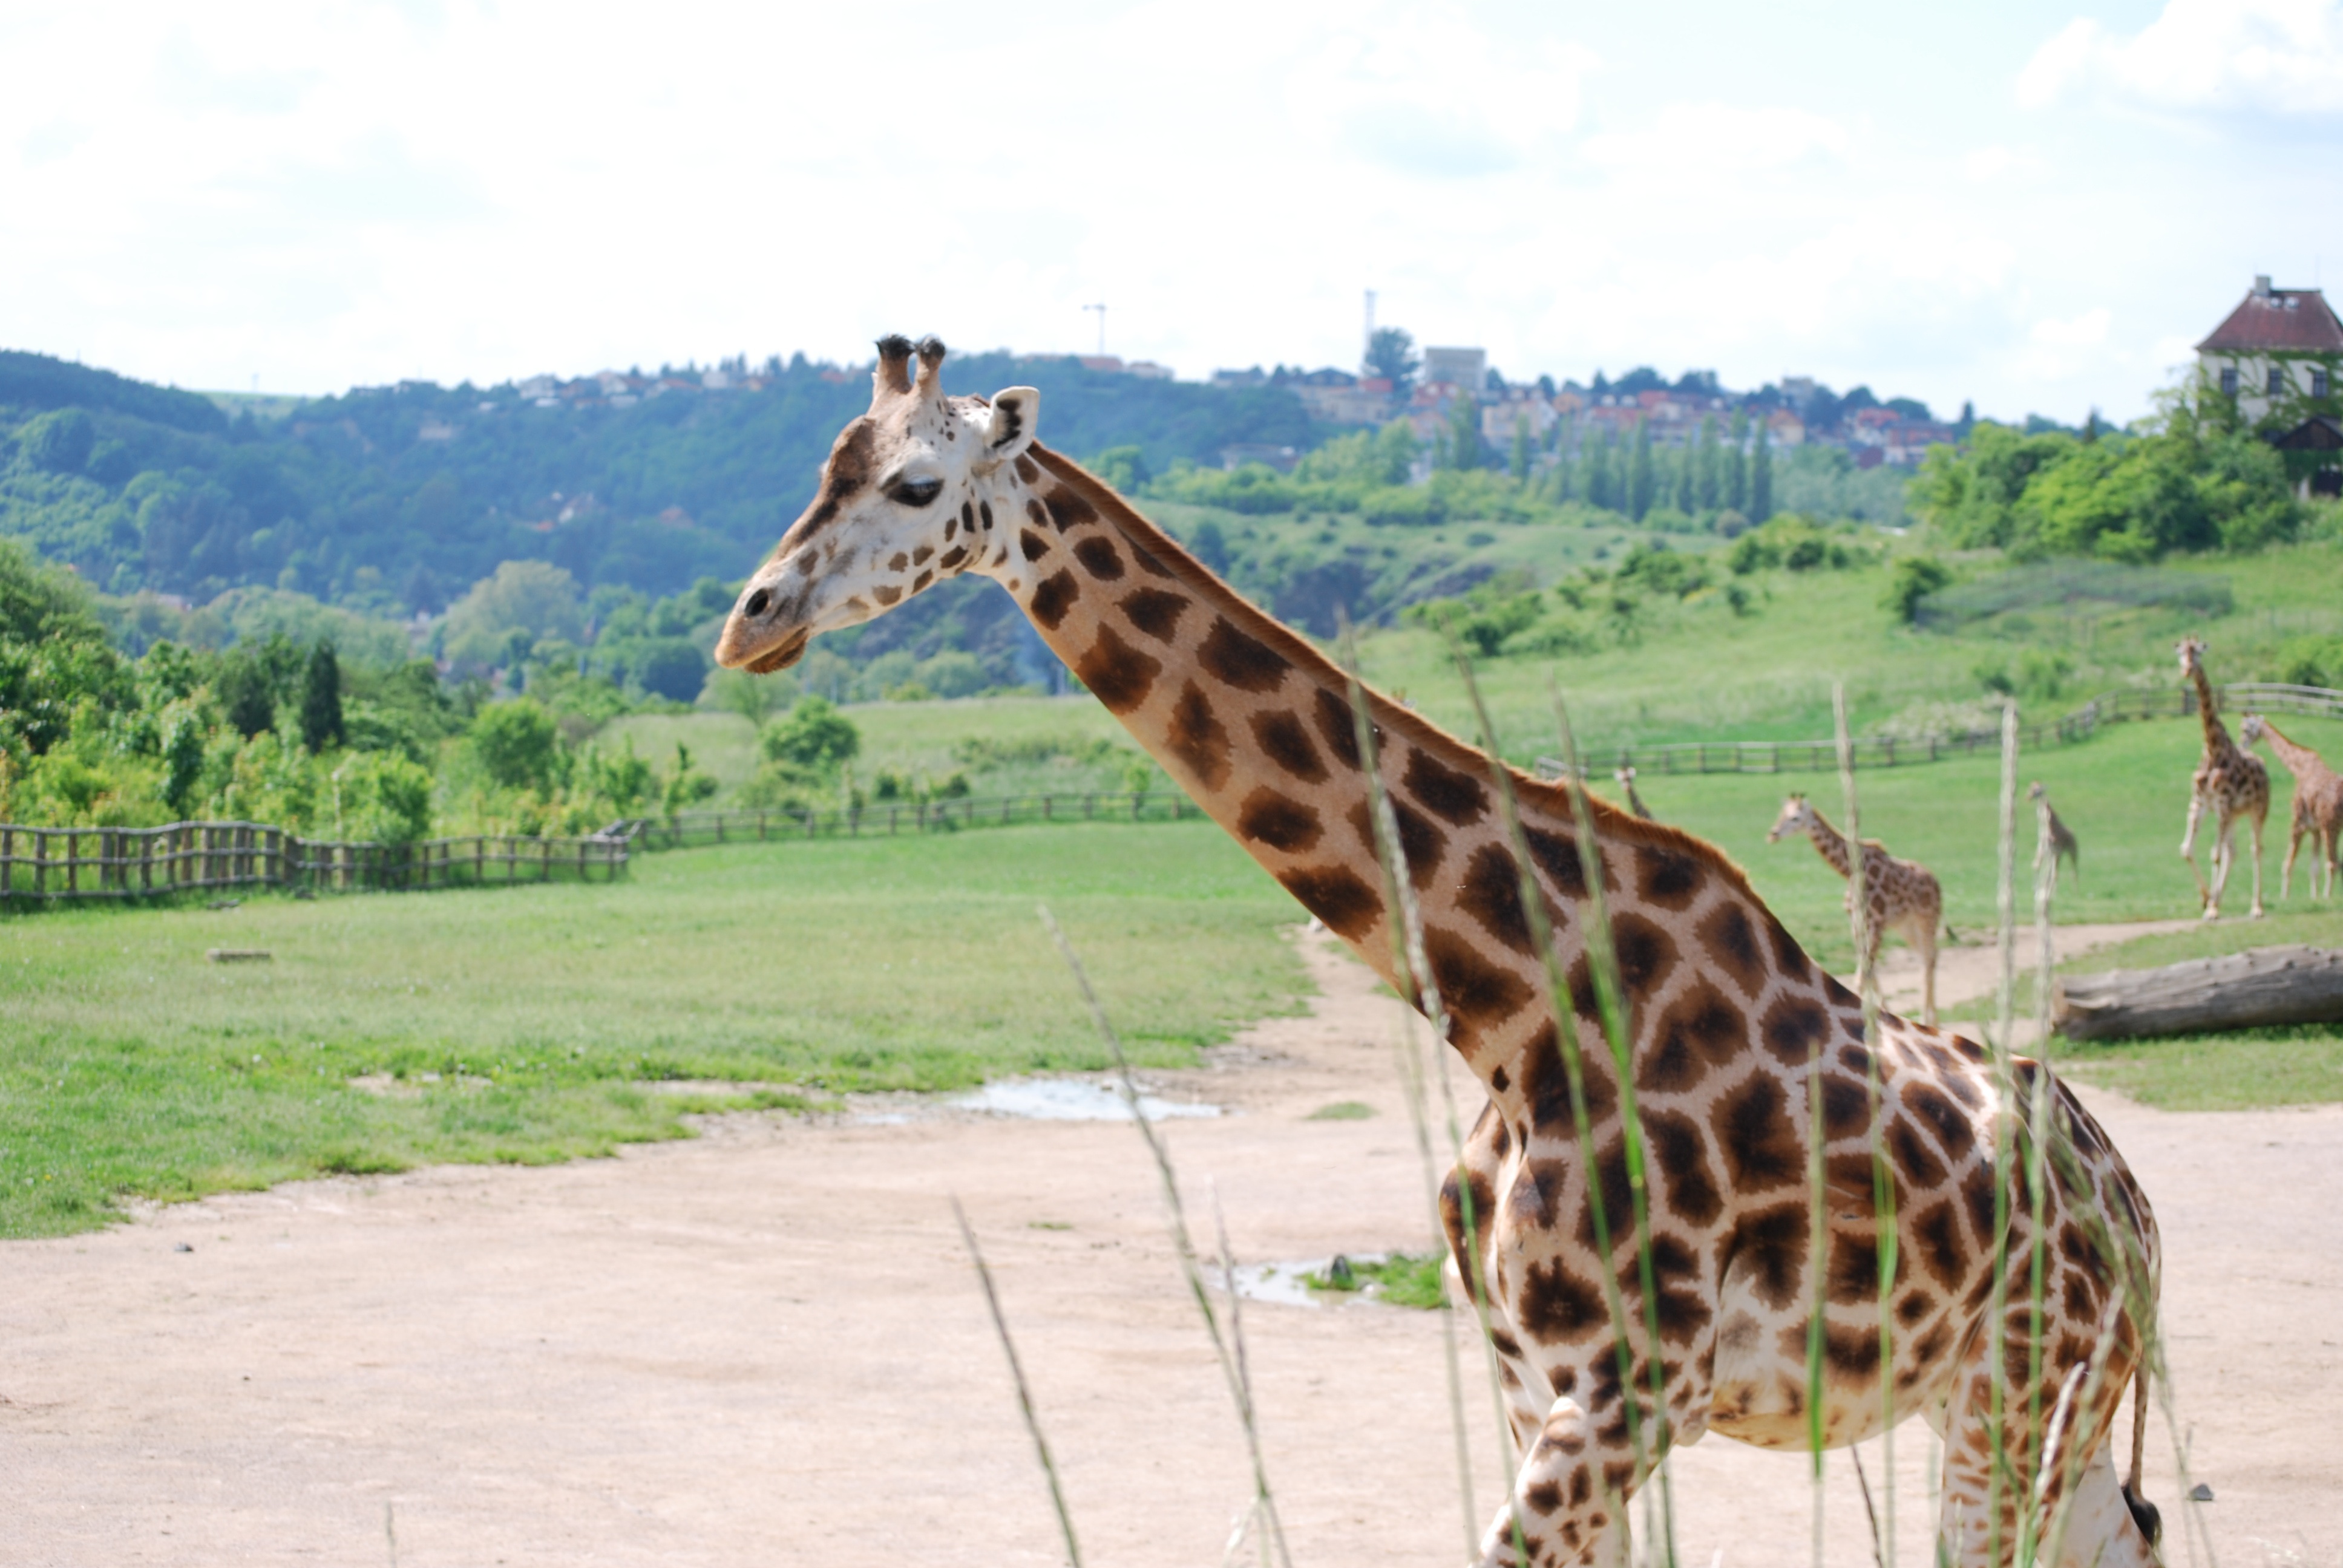
adventure, animal, wildlife, zoo, mammal, fauna, savanna, giraffe, safari, giraffidae, the prague zoo